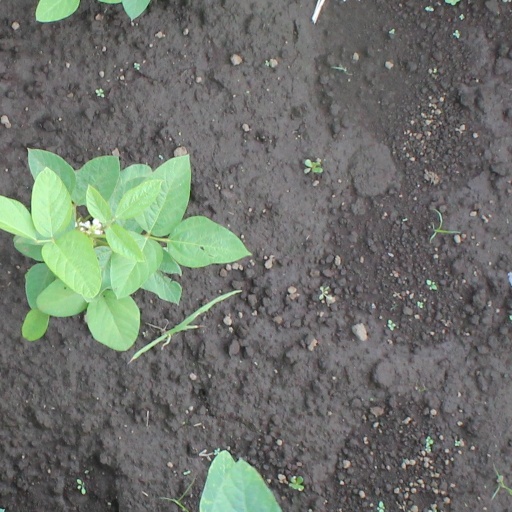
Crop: soybean